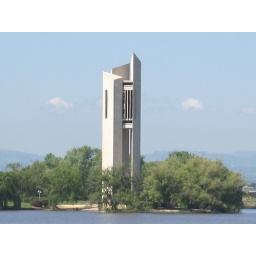
bell tower at lake in canberra